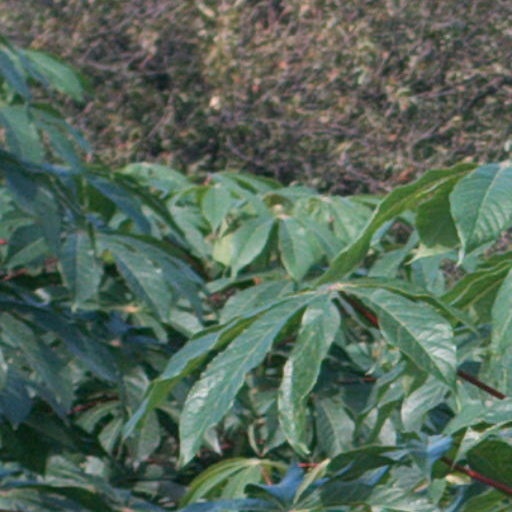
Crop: cassava